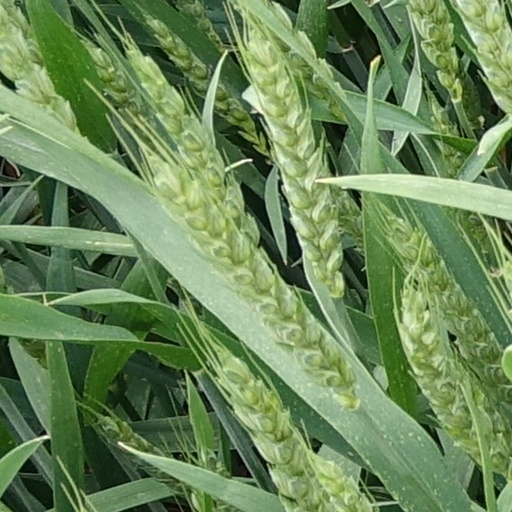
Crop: wheat